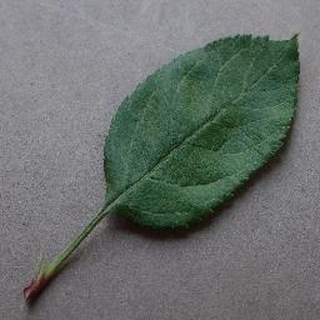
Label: healthy_apple